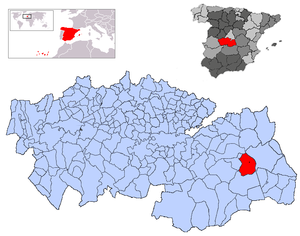
Lillo est une commune d'Espagne de la province de Tolède dans la communauté autonome de Castille-La Manche.